Enrique Meza Jr

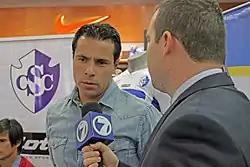
Meza (left) as manager of Cartaginés in 2015

On 14 January 2015, Meza was appointed manager of Cartaginés, still in Costa Rica. He was sacked on 12 March, after only three wins in 11 matches.